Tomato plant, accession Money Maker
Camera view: vertical (180 deg); turntable rotation: 60 degrees
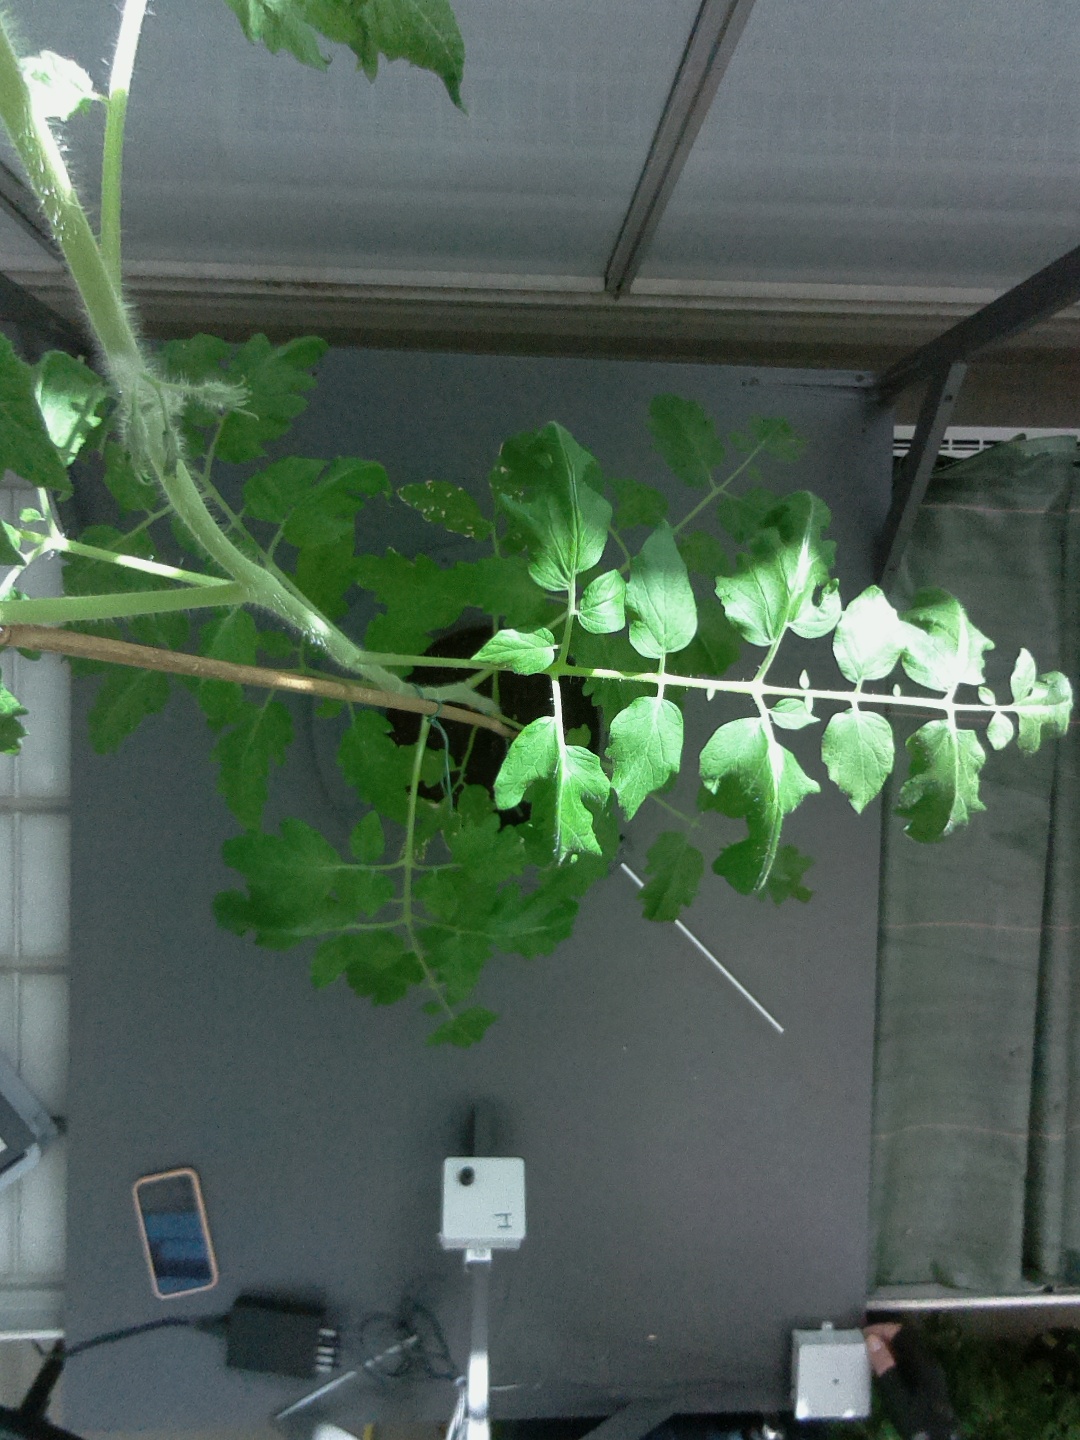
BBCH growth stage 53: 3 inflorescences visible